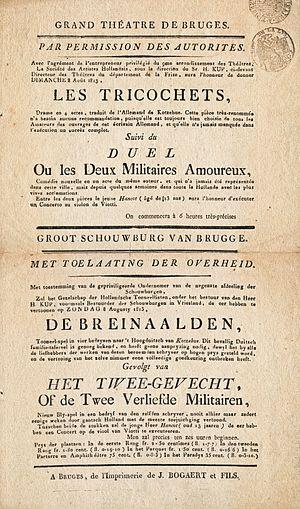
Annonce d'une représentation par la troupe des Hollandsche Toonneellisten au théâtre de Bruges (Belgique) le dimanche 8 août 1813 de deux pièces d'August von Kotzebue: Die Stricknadeln (""Les aiguilles à tricoter"") en Das Duell (""Le duel"")"
August Friedrich Ferdinand von Kotzebue, né à Weimar le 3 mai 1761 et mort assassiné à Mannheim le 23 mars 1819, est un dramaturge qui a été un agent au service de l'Empire russe.